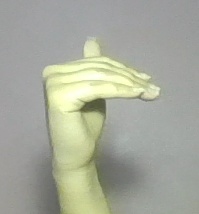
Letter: khaa